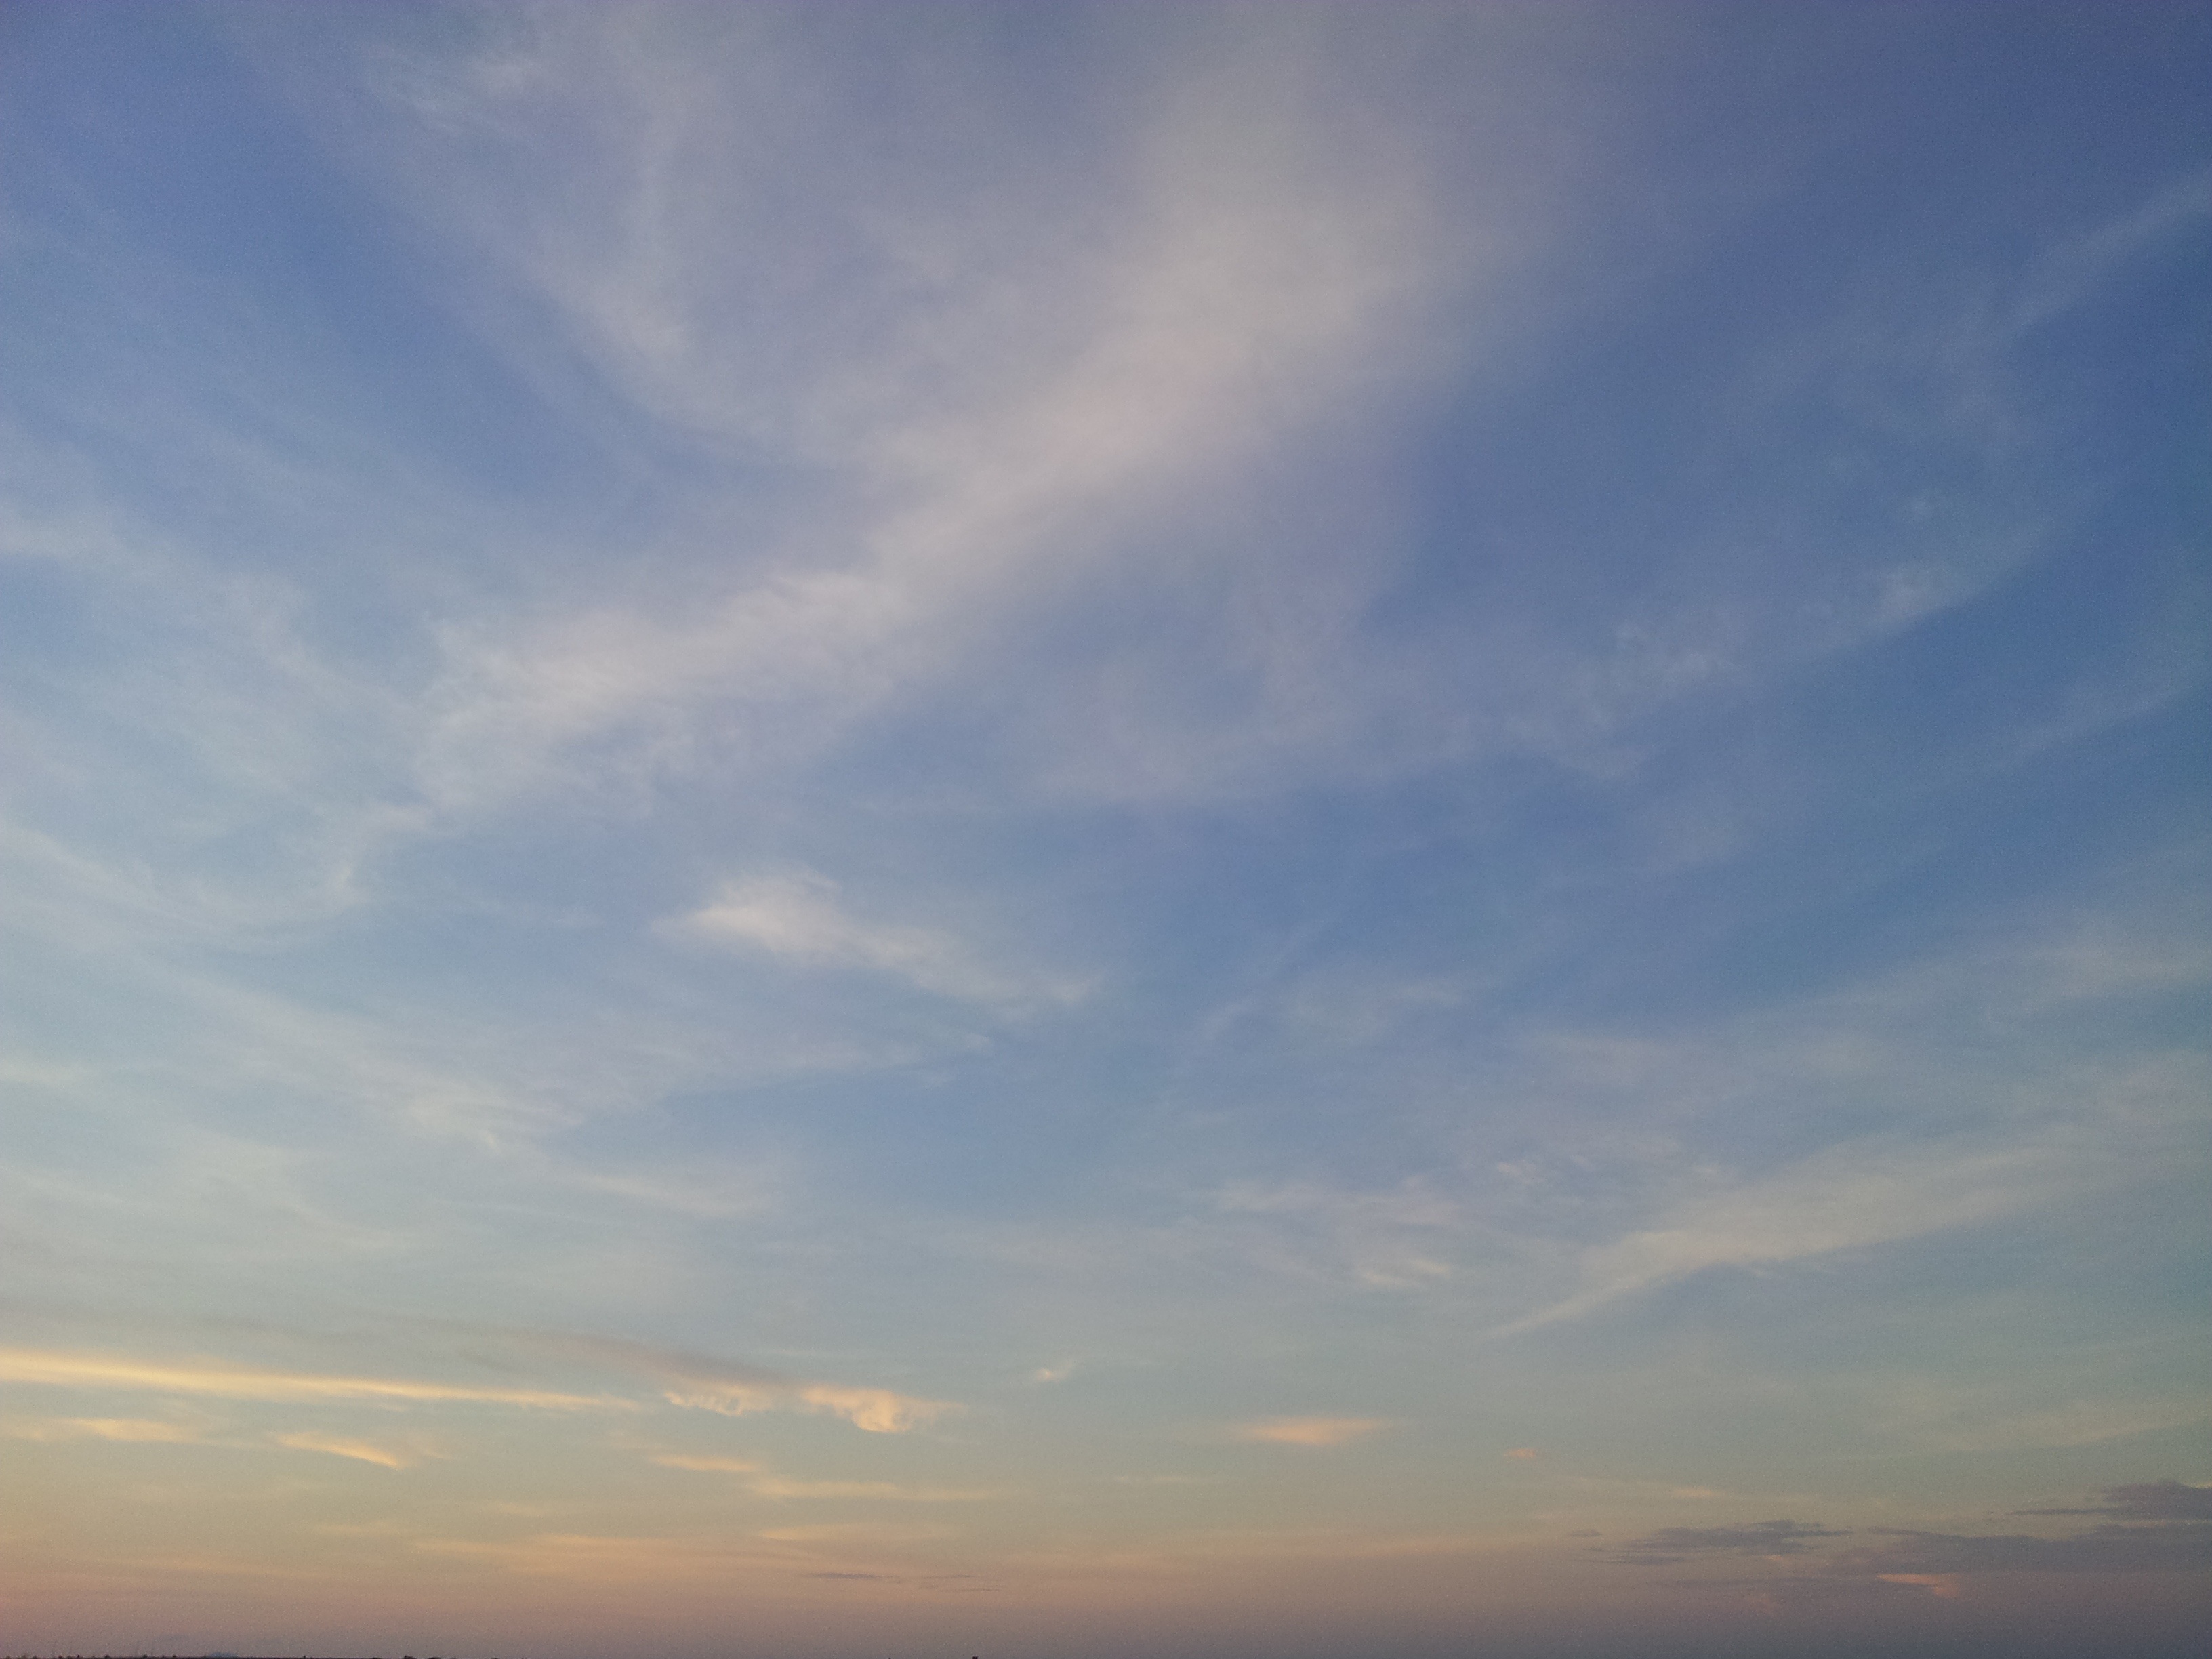
sea, nature, horizon, cloud, sky, sunrise, sunset, sunlight, air, morning, dawn, atmosphere, summer, dusk, evening, scenic, color, cumulus, blue, plain, blue sky, clouds, blue sky clouds, afterglow, meteorological phenomenon, atmospheric phenomenon, atmosphere of earth